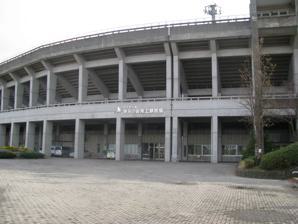
Building: Hakatanomori Athletic Stadium
Country: Japan
Year built: 1990
Hakatanomori Athletic Stadium Location 2-1-1 Higashihirao Koen, Hakata-ku Fukuoka, 816-0052 Japan Owner Fukuoka city Capacity 30,000 Opened 1990 ; 35 years ago ( 1990 ) Tenants 1995 Summer Universiade 1992 Heiwadai Bowl Hakatanomori Athletic Stadium ( 東平尾公園博多の森陸上競技場 ) is a multi-use stadium in Fukuoka , Japan .  It is currently used mostly for football matches.  The stadium holds 30,000 people. See also Best Denki Stadium References Stadium information v t e Avispa Fukuoka Fukuoka, Fukuoka Club Players History All articles Stadium Best Denki Stadium J.League Seasons 1996 1997 1998 1999 2000 2001 2002 2003 2004 2005 2006 2007 2008 2009 2010 2011 2012 2013 2014 2015 2016 2017 2018 2019 2020 2021 2022 2023 Former stadia Hakatanomori Athletic Stadium Heiwadai Athletic Stadium Training ground Gannosu Recreation Centre Website: www.avispa.co.jp v t e Heiwadai Bowl Tie-Ins Chushikoku Collegiate American Football Association Kyūshū Collegiate American Football Association Venues Hakatanomori Athletic Stadium Heiwadai Athletics Stadium Games 1985 1986 1987 1988 1989 1990 1991 1992 1993 1994 1995 1996 1997 1998 1999 2000 2001 2002 2003 2004 2005 2006 2007 2008 2009 2010 2011 2012 2013 2014 2015 2016 2017 2018 2019 2020 33°35′4.22″N 130°27′56.58″E / 33.5845056°N 130.4657167°E / 33.5845056; 130.4657167 This article about a sports venue in Japan is a stub . You can help Wikipedia by expanding it . v t e